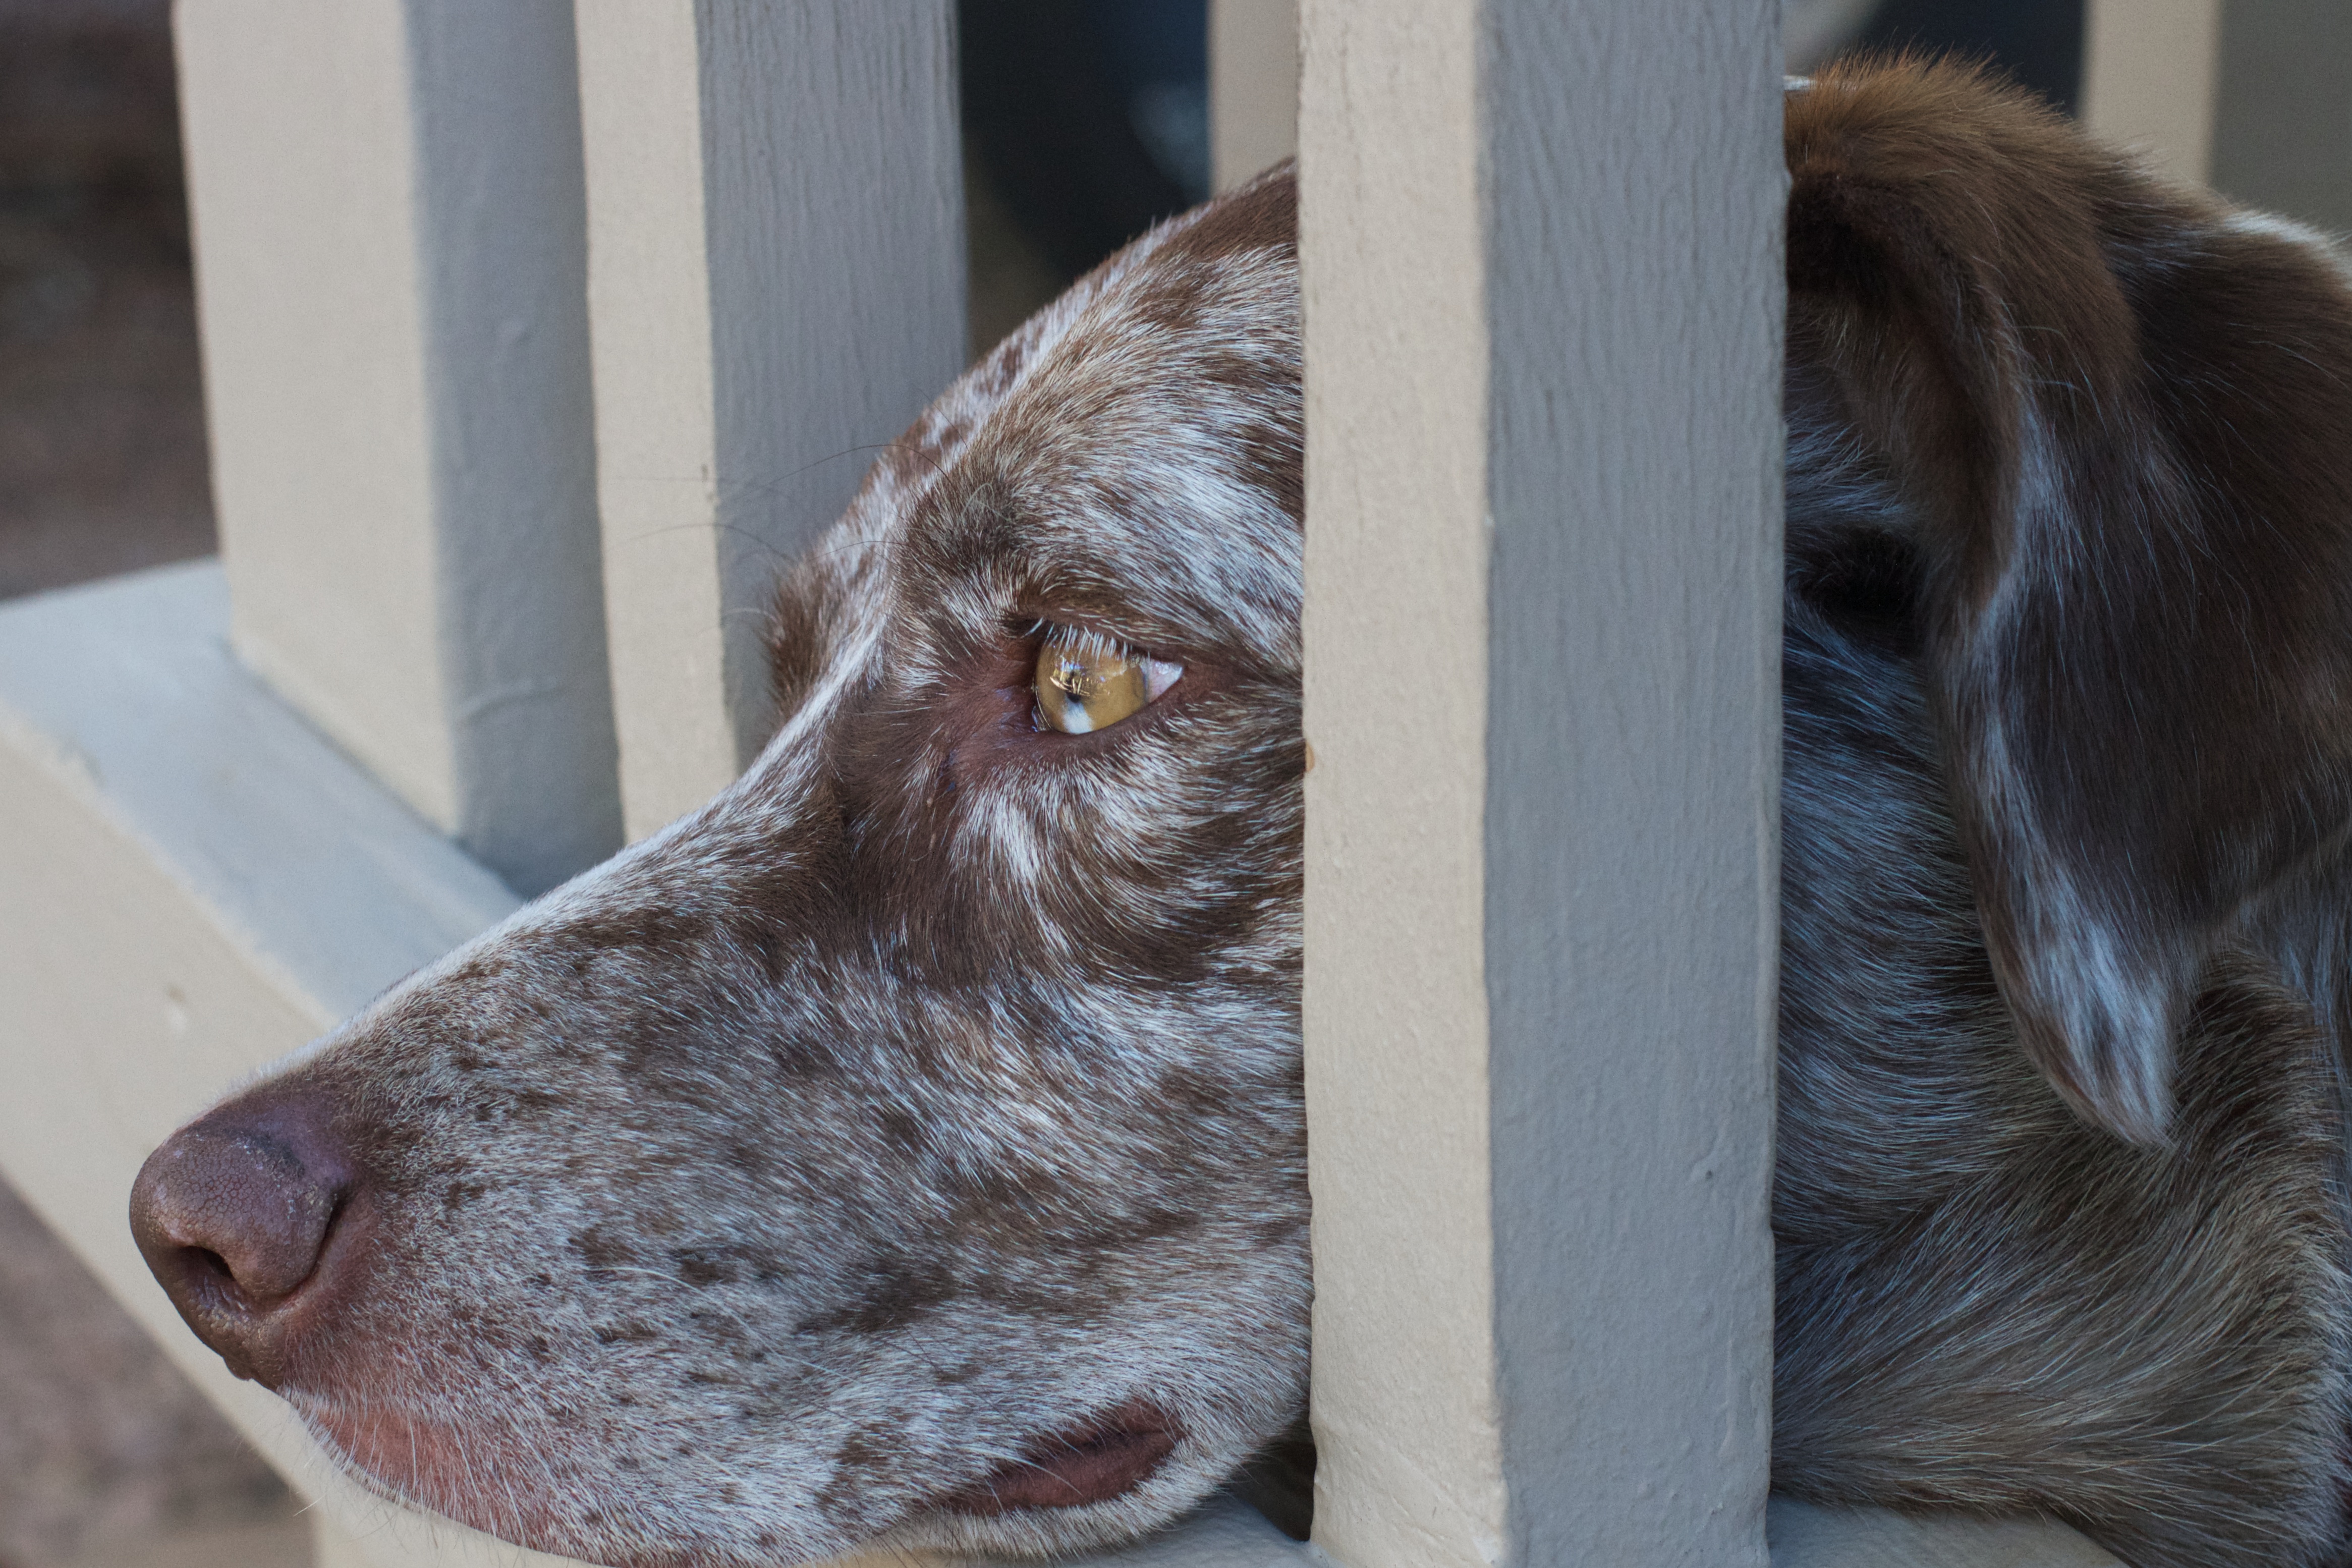
dog, mammal, vertebrate, felix, animal shelter, dog like mammal